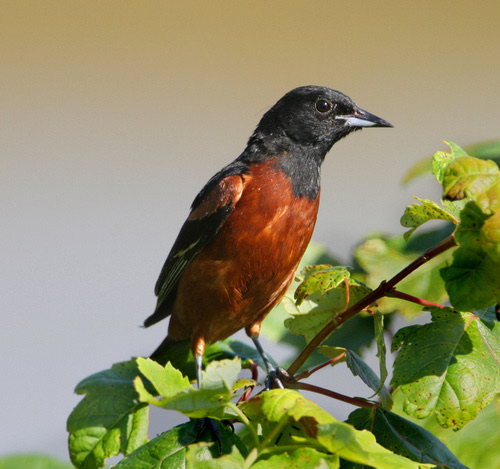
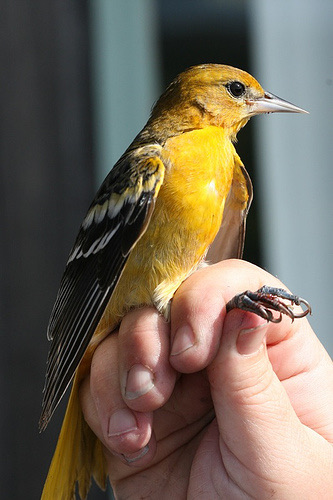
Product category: misc
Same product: yes